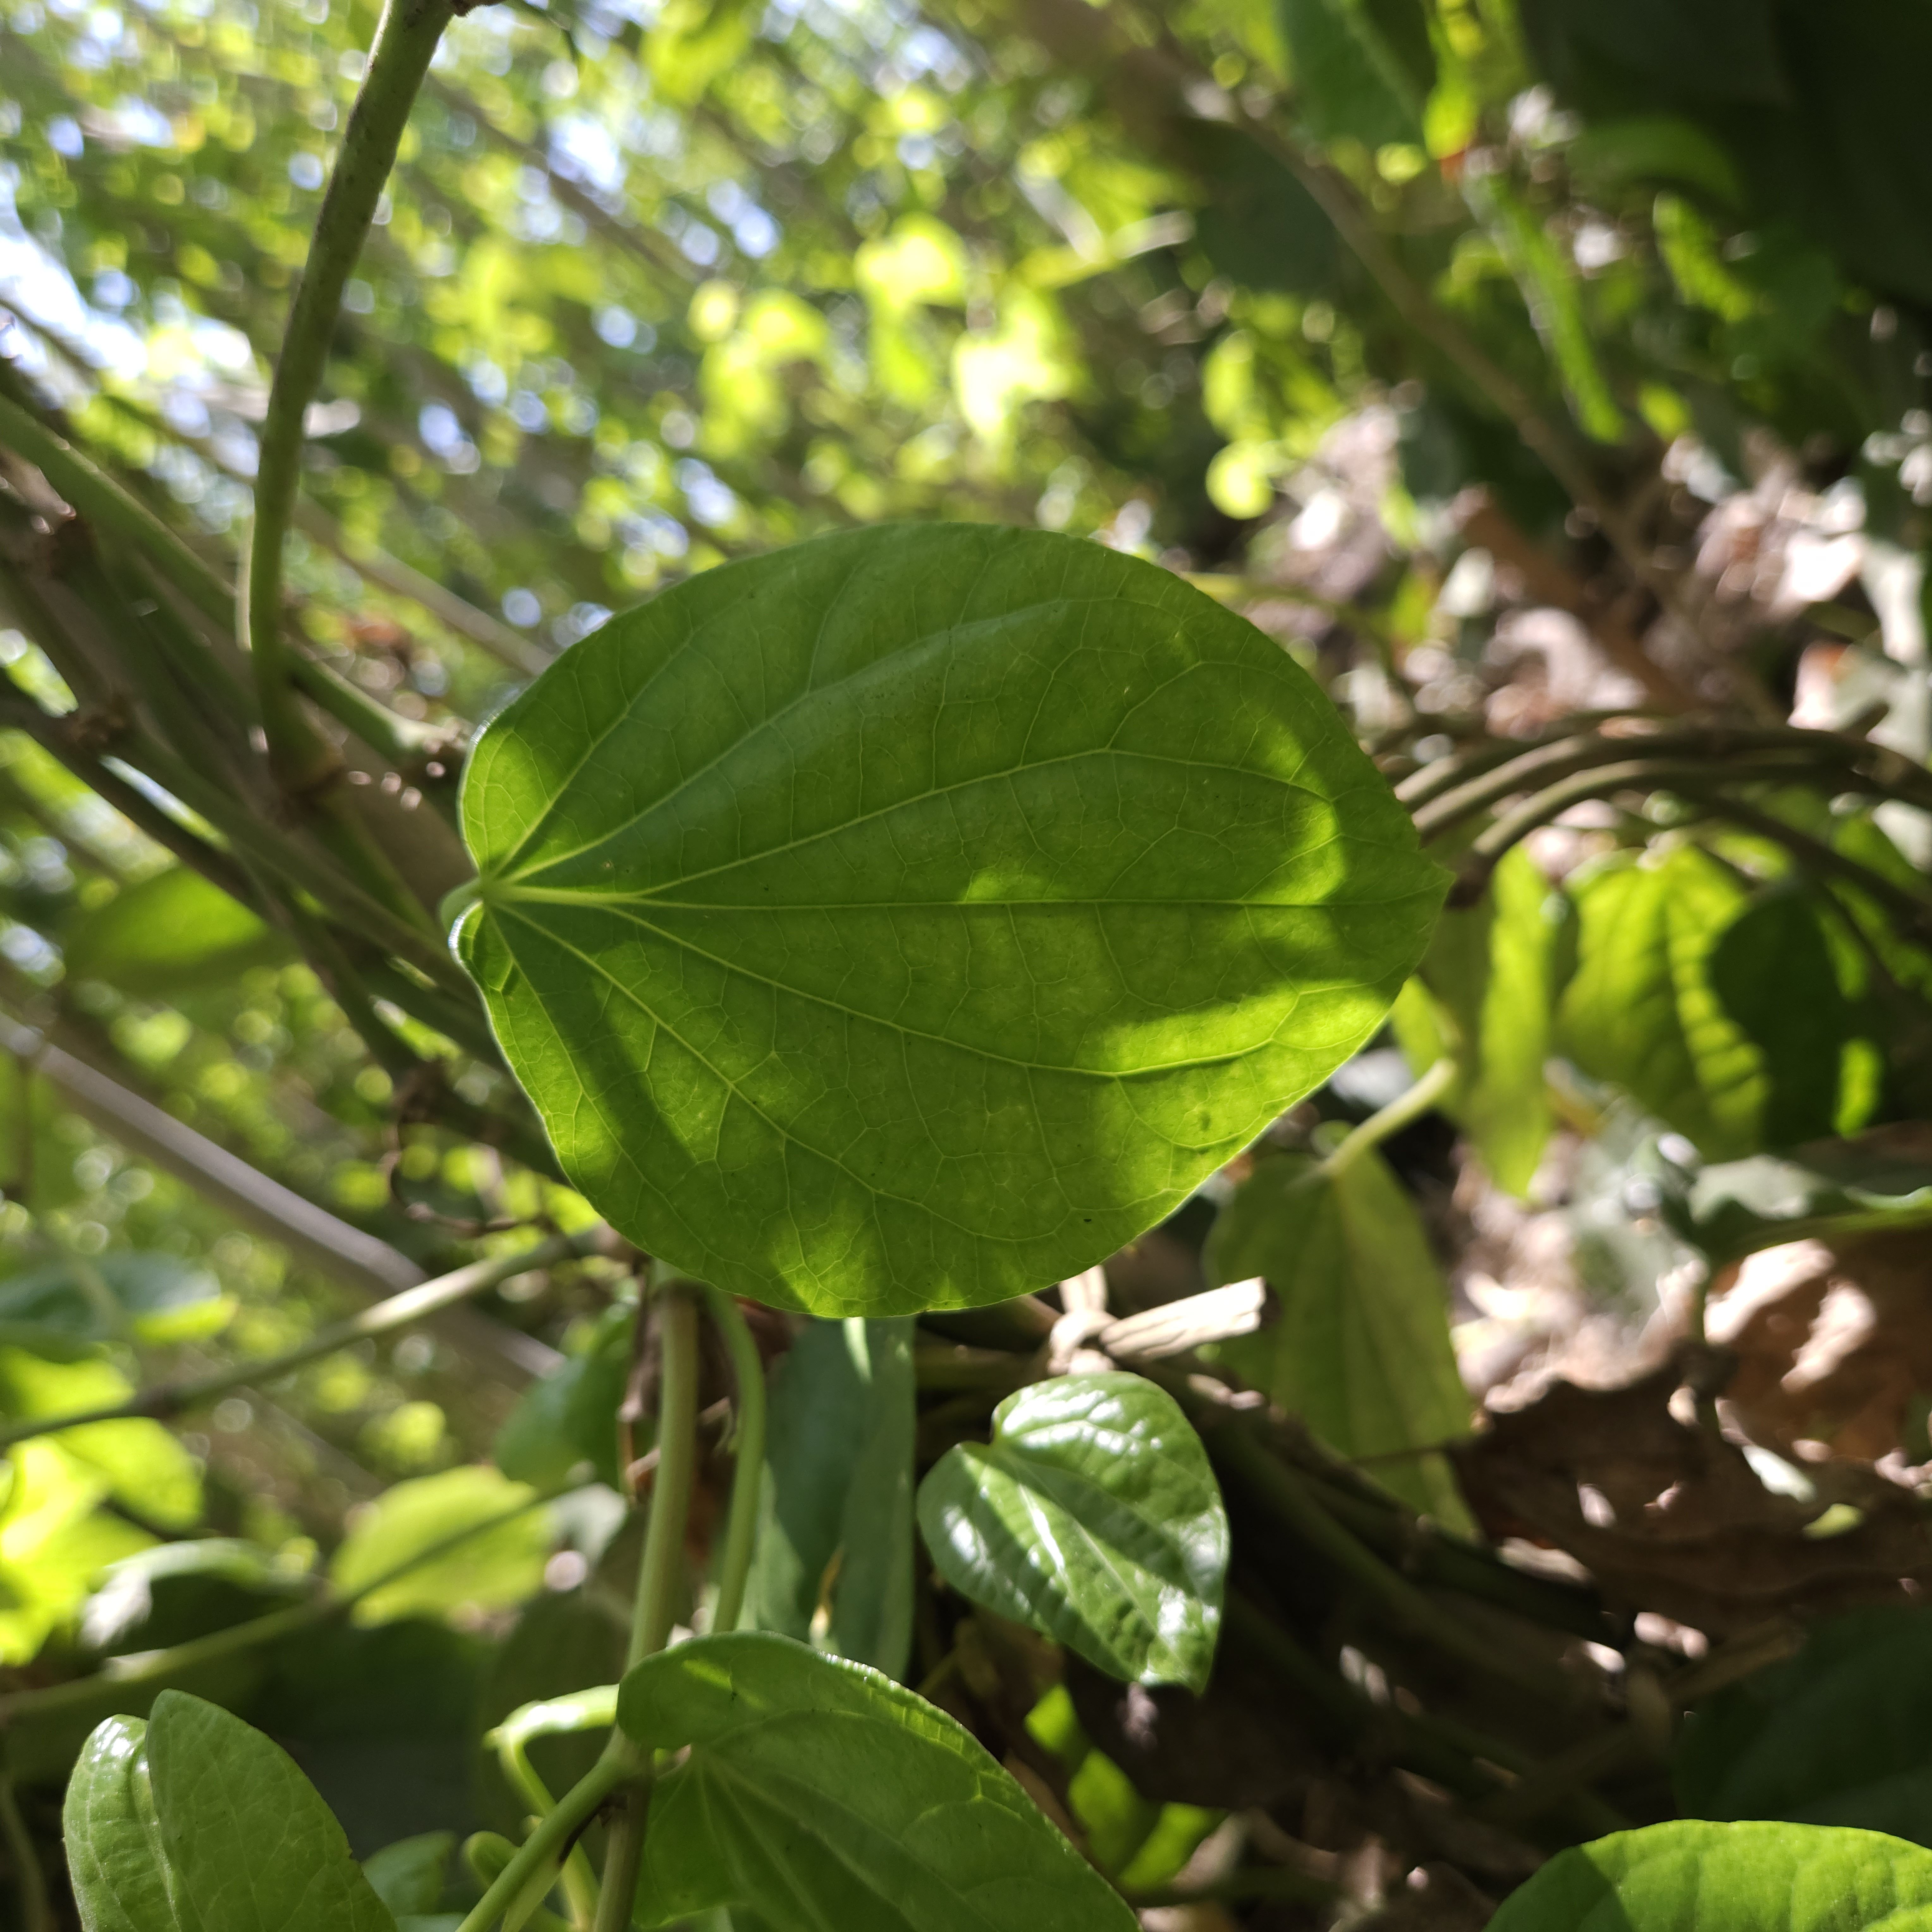
Label: Healthy